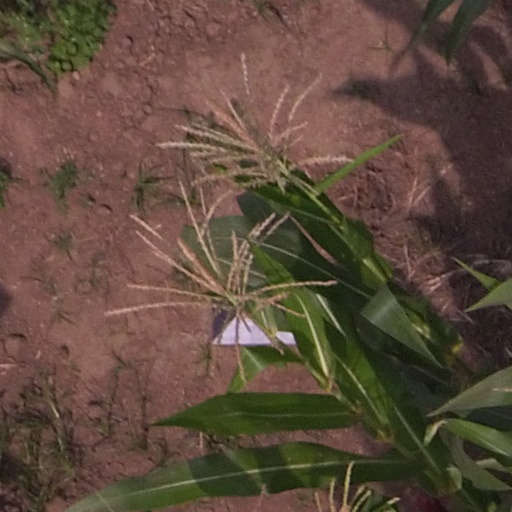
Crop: maize; corn